Tranøy Church

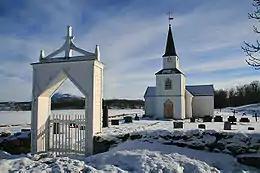
View of the church

Tranøy Church is a historic parish church of the Church of Norway in Senja Municipality in Troms county, Norway. It is located on the small island of Tranøya, just off the shore of the large island of Senja. It formerly was the main church for the Tranøy parish which is part of the Senja prosti (deanery) in the Diocese of Nord-Hålogaland. The white, wooden church was built in a cruciform style in 1775 by an unknown architect. The church seats about 210 people. The church is no longer used for regular worship services since the island on which it sits is no longer populated, nor does it have a road connection. It is, however, used periodically for special occasions.